Chilakalapudi Halt railway station

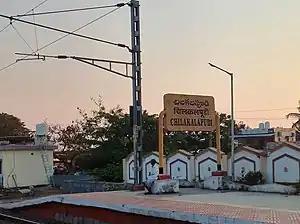

Chilakalapudi Halt railway station (station code: CLU) is the penultimate railway station on the Gudivada–Machilipatnam branch line, serving the rail needs of Chilakalapudi. This railway station is administered under Vijayawada railway division of South Coast Railway Zone.